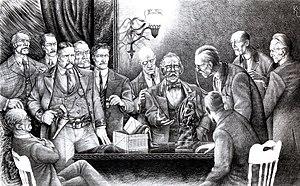
L'inspecteur Legrasse soumet à la sagacité des savants la curieuse statuette de Cthulhu. Illustration de Korkut Öztekin d'après la nouvelle L'Appel de Cthulhu de Howard Phillips Lovecraft. Italiano: ""Il Consilio"" - L'ispettore di polizia Legrasse mostra agli scienziati la statuetta di Cthulhu."